Hypnos

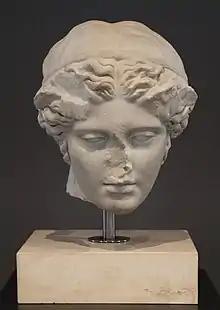
Hypnos marble head (National Roman Museum, Rome)

Hypnos is usually the fatherless son of Nyx ("The Night"), although sometimes Nyx's consort Erebus ("The Darkness") is named as his father. His twin brother is Thanatos ("Death"). Both siblings live in the underworld (Hades). According to rumors, Hypnos lived in a big cave, which the river Lethe ("Forgetfulness") comes from and where night and day meet. They call this area the Land of Dreams. His bed is made of ebony, and on the entrance of the cave grow several poppies and other soporific plants. No light and no sound would ever enter his grotto. According to Homer, he lives on the island Lemnos, which later on has been claimed to be his very own dream island. He is said to be a calm and gentle god, as he helps humans in need and, due to their sleep, owns half of their lives.